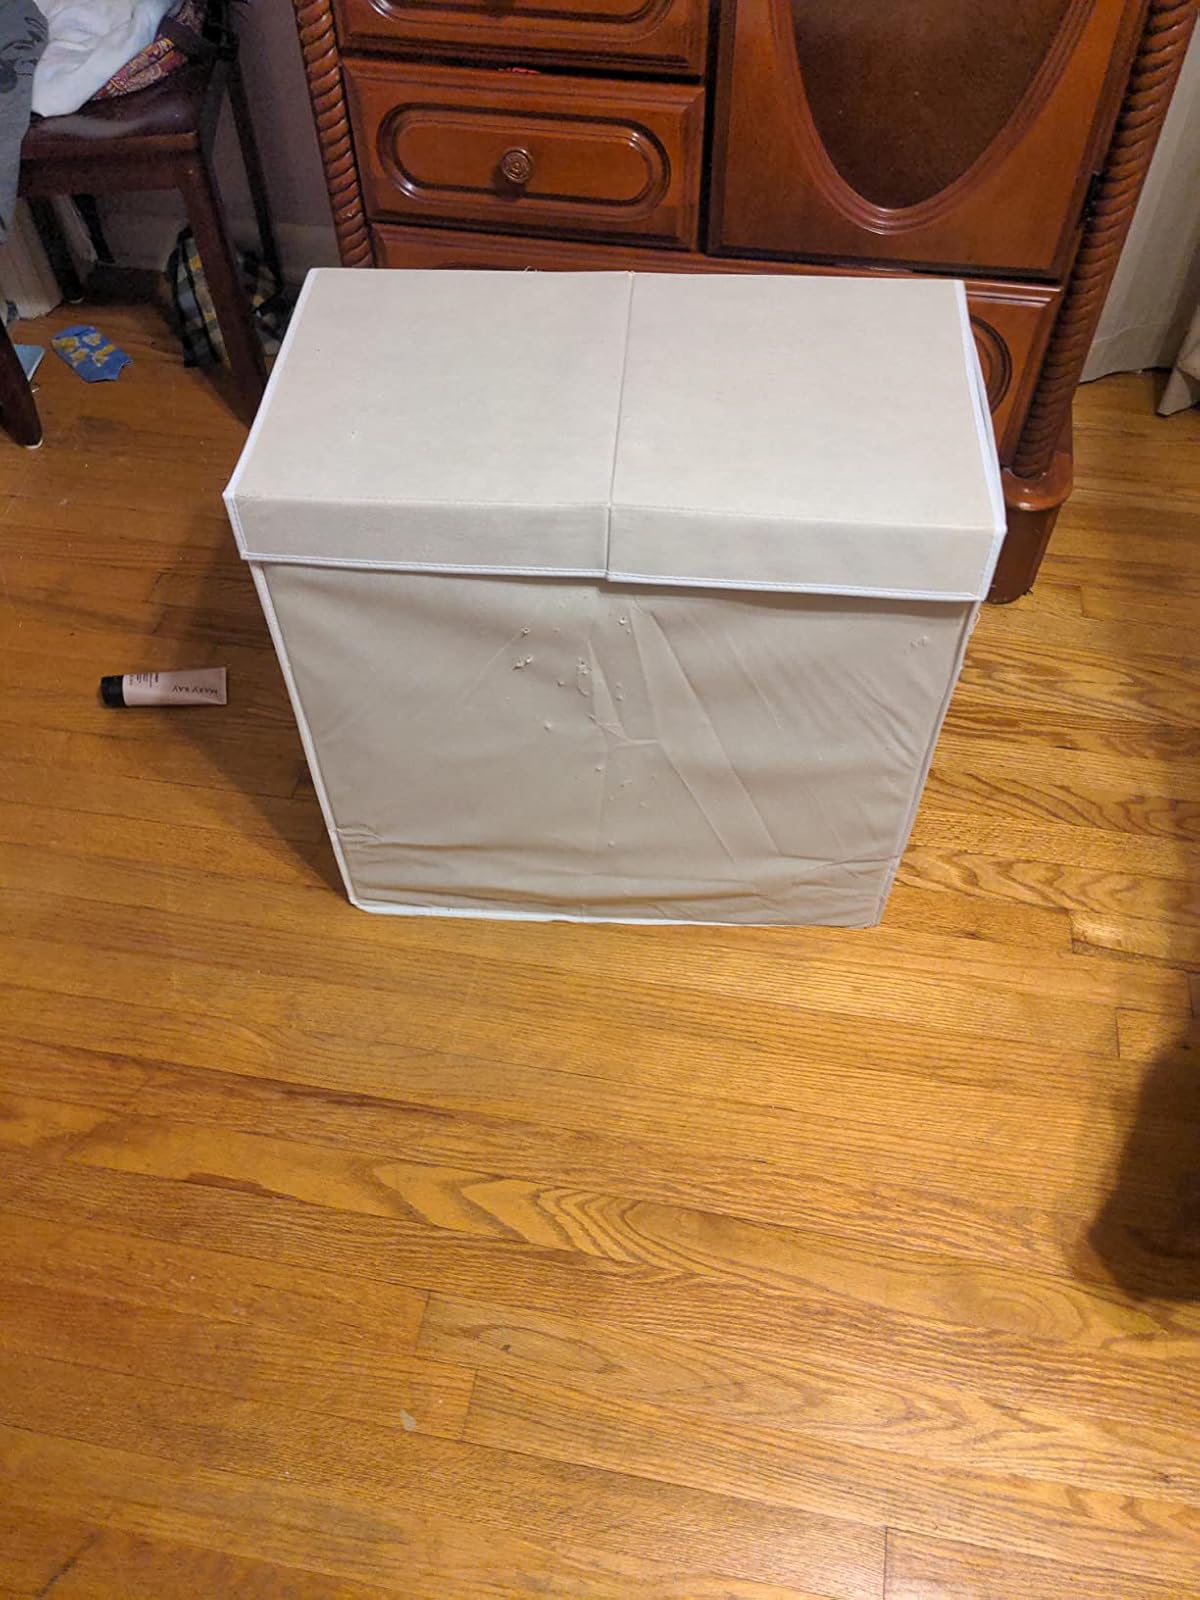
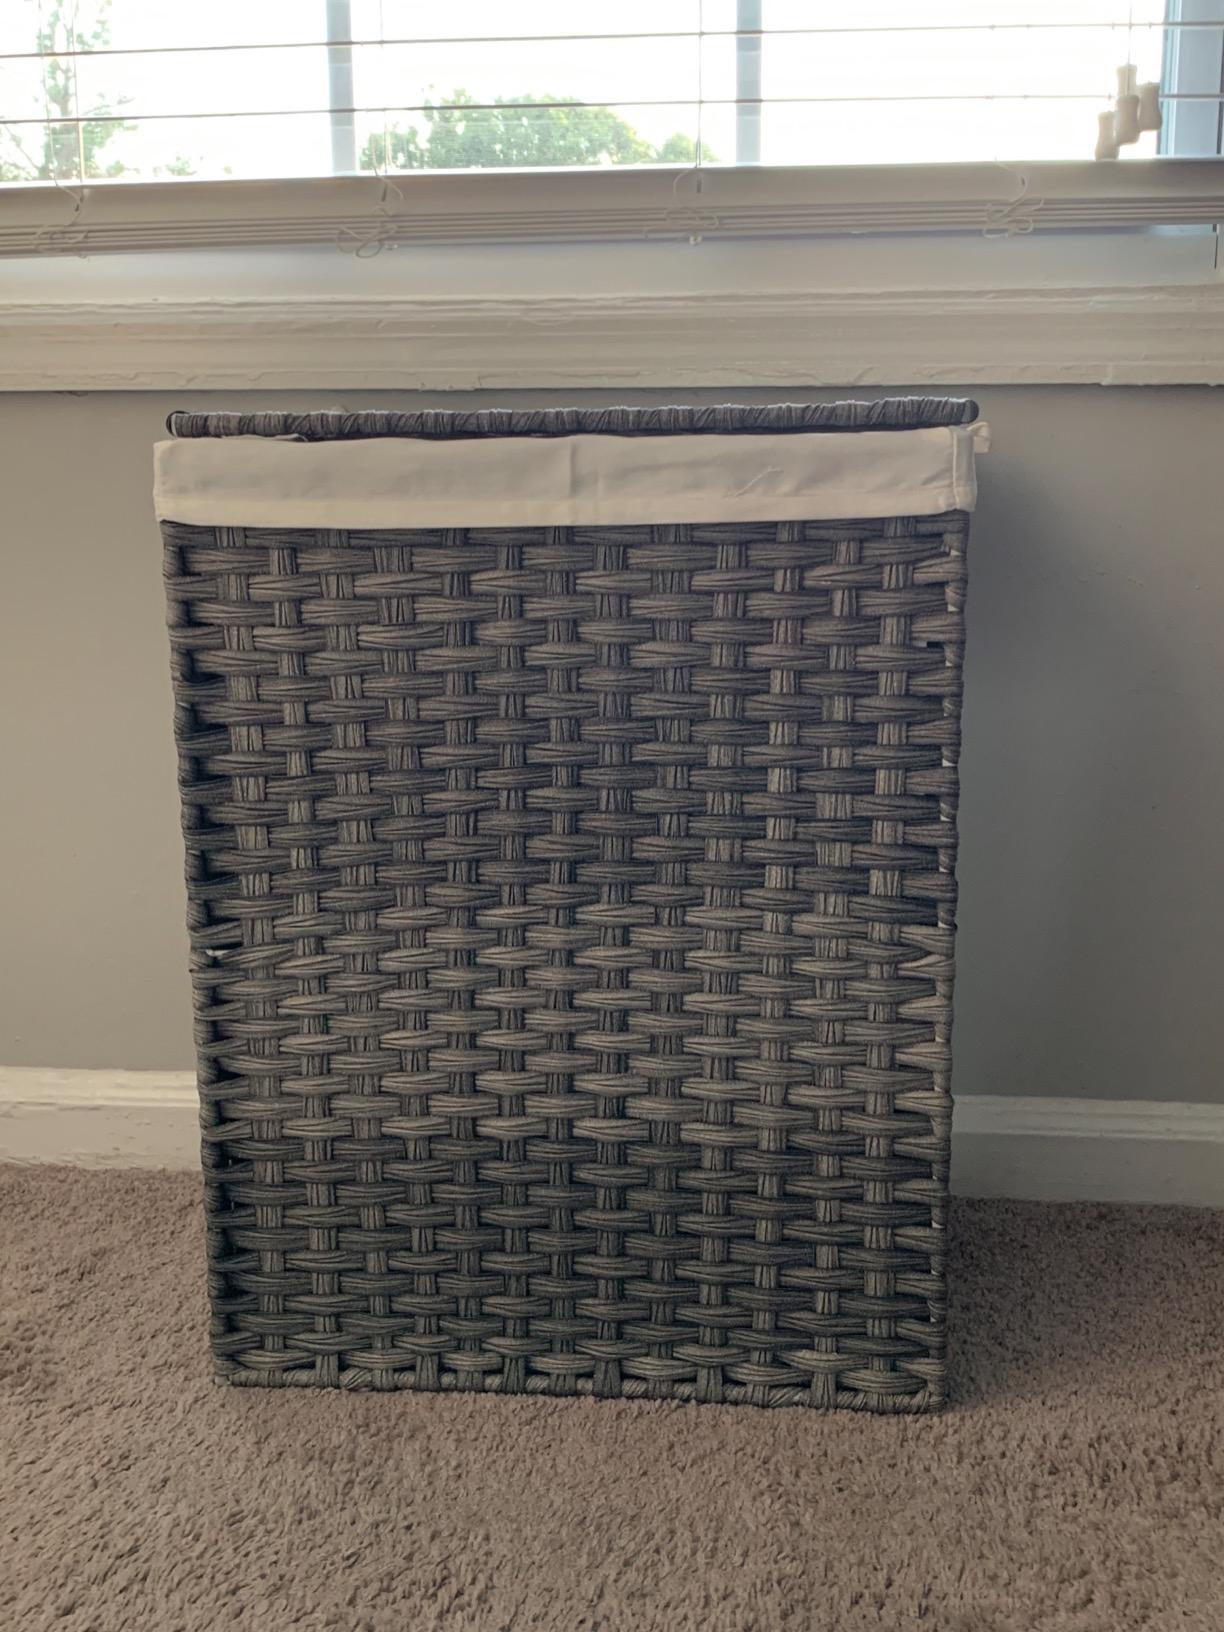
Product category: items_hamper
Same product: no